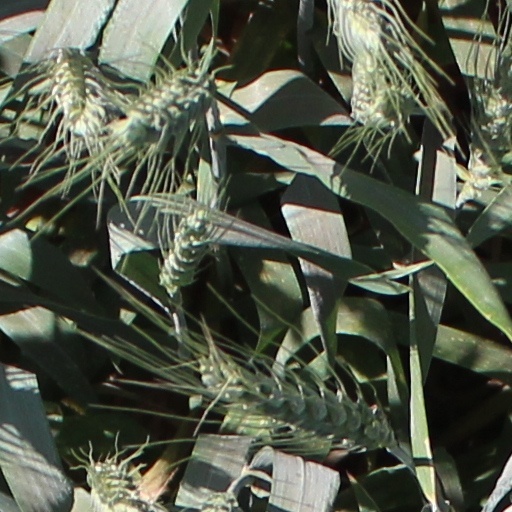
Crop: wheat